University of Wisconsin–Madison

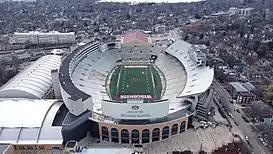
Camp Randall Stadium

The University of Wisconsin–Madison is divided into eight main undergraduate schools and colleges and four main professional schools, some of which have further divisions: